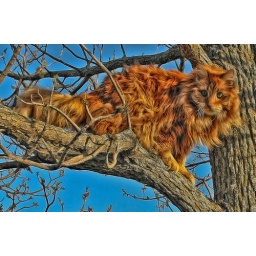
my &amp;quot;cat posting&amp;quot;i wouldn't be a proper flickr citizen without posting a kitten or cat within a given amount of time.